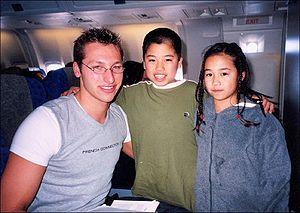
Ian James Thorpe, médaillé de l'ordre d'Australie, né le 13 octobre 1982 à Sydney, est un nageur australien. Il est, avec cinq titres olympiques, l'Australien ayant remporté le plus de médailles d'or olympiques. De plus, ses onze médailles d'or aux championnats du monde en font le deuxième nageur le plus titré dans cette compétition, derrière l'Américain Michael Phelps. Surnommé « Thorpedo » en anglais ou la « torpille » en français, il est l'un des deux nageurs à avoir reçu à quatre reprises le titre de nageur de l'année, récompense décernée par le mensuel américain Swimming World Magazine et fut nommé nageur australien de l'année de 1999 à 2003. Ses exploits sportifs, sa générosité caritative et son image intègre ont fait de lui le sportif le plus populaire d'Australie, un succès qui se traduit en 2000 lorsqu'il est officiellement nommé Australien de l'année.